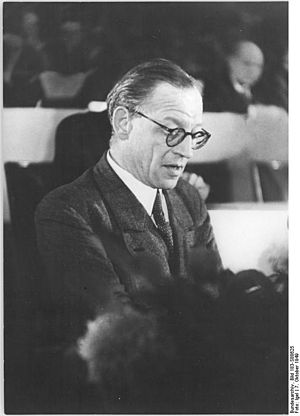
Georg Dertinger / Medlemskab af Øst-CDU og politisk karriere
På talerstolen ved den officielle grundlæggelse af DDR
Georg Dertinger var en tysk politiker. Han var i 1949-1953 udenrigsminister i DDR.